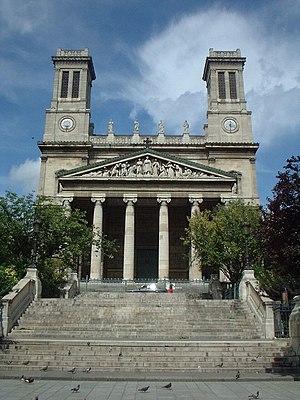
Jacques Ignace Hittorff est un architecte français d'origine allemande, né Jakob Ignaz Hittorff le 20 août 1792 à Cologne et mort le 25 mars 1867 à Paris 9ᵉ.